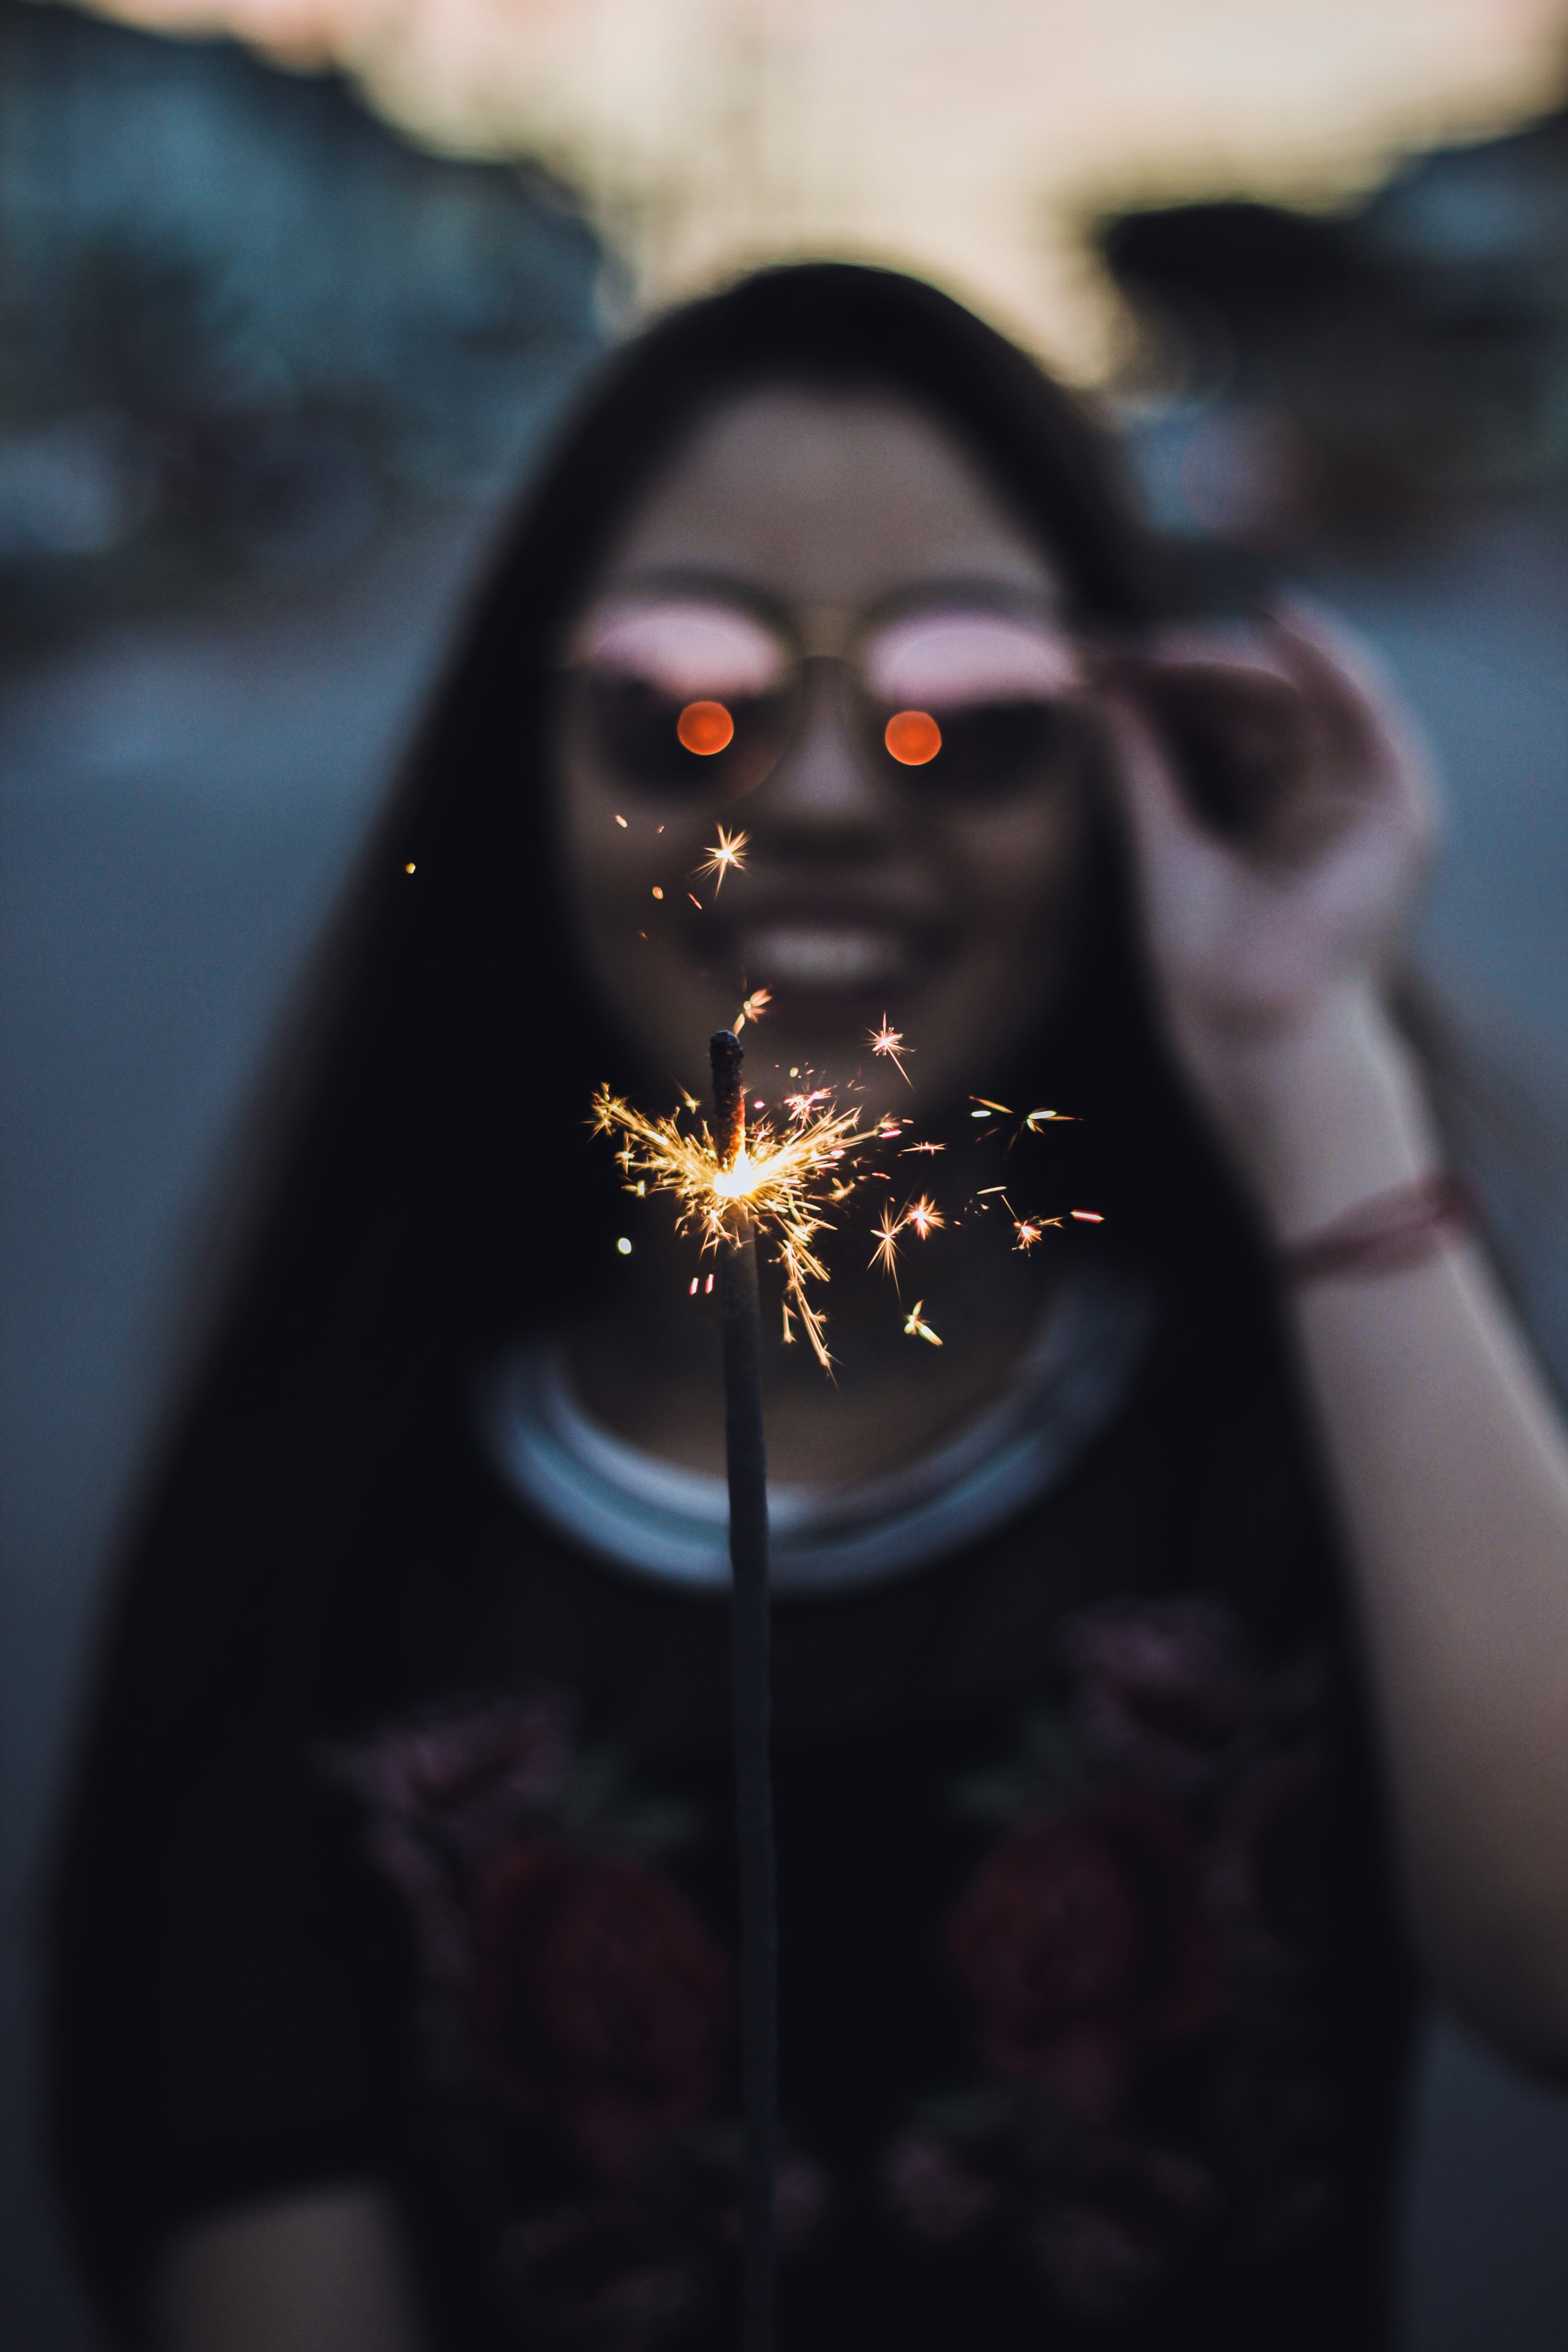
face, head, darkness, outerwear, photography, flesh, fictional character, black hair